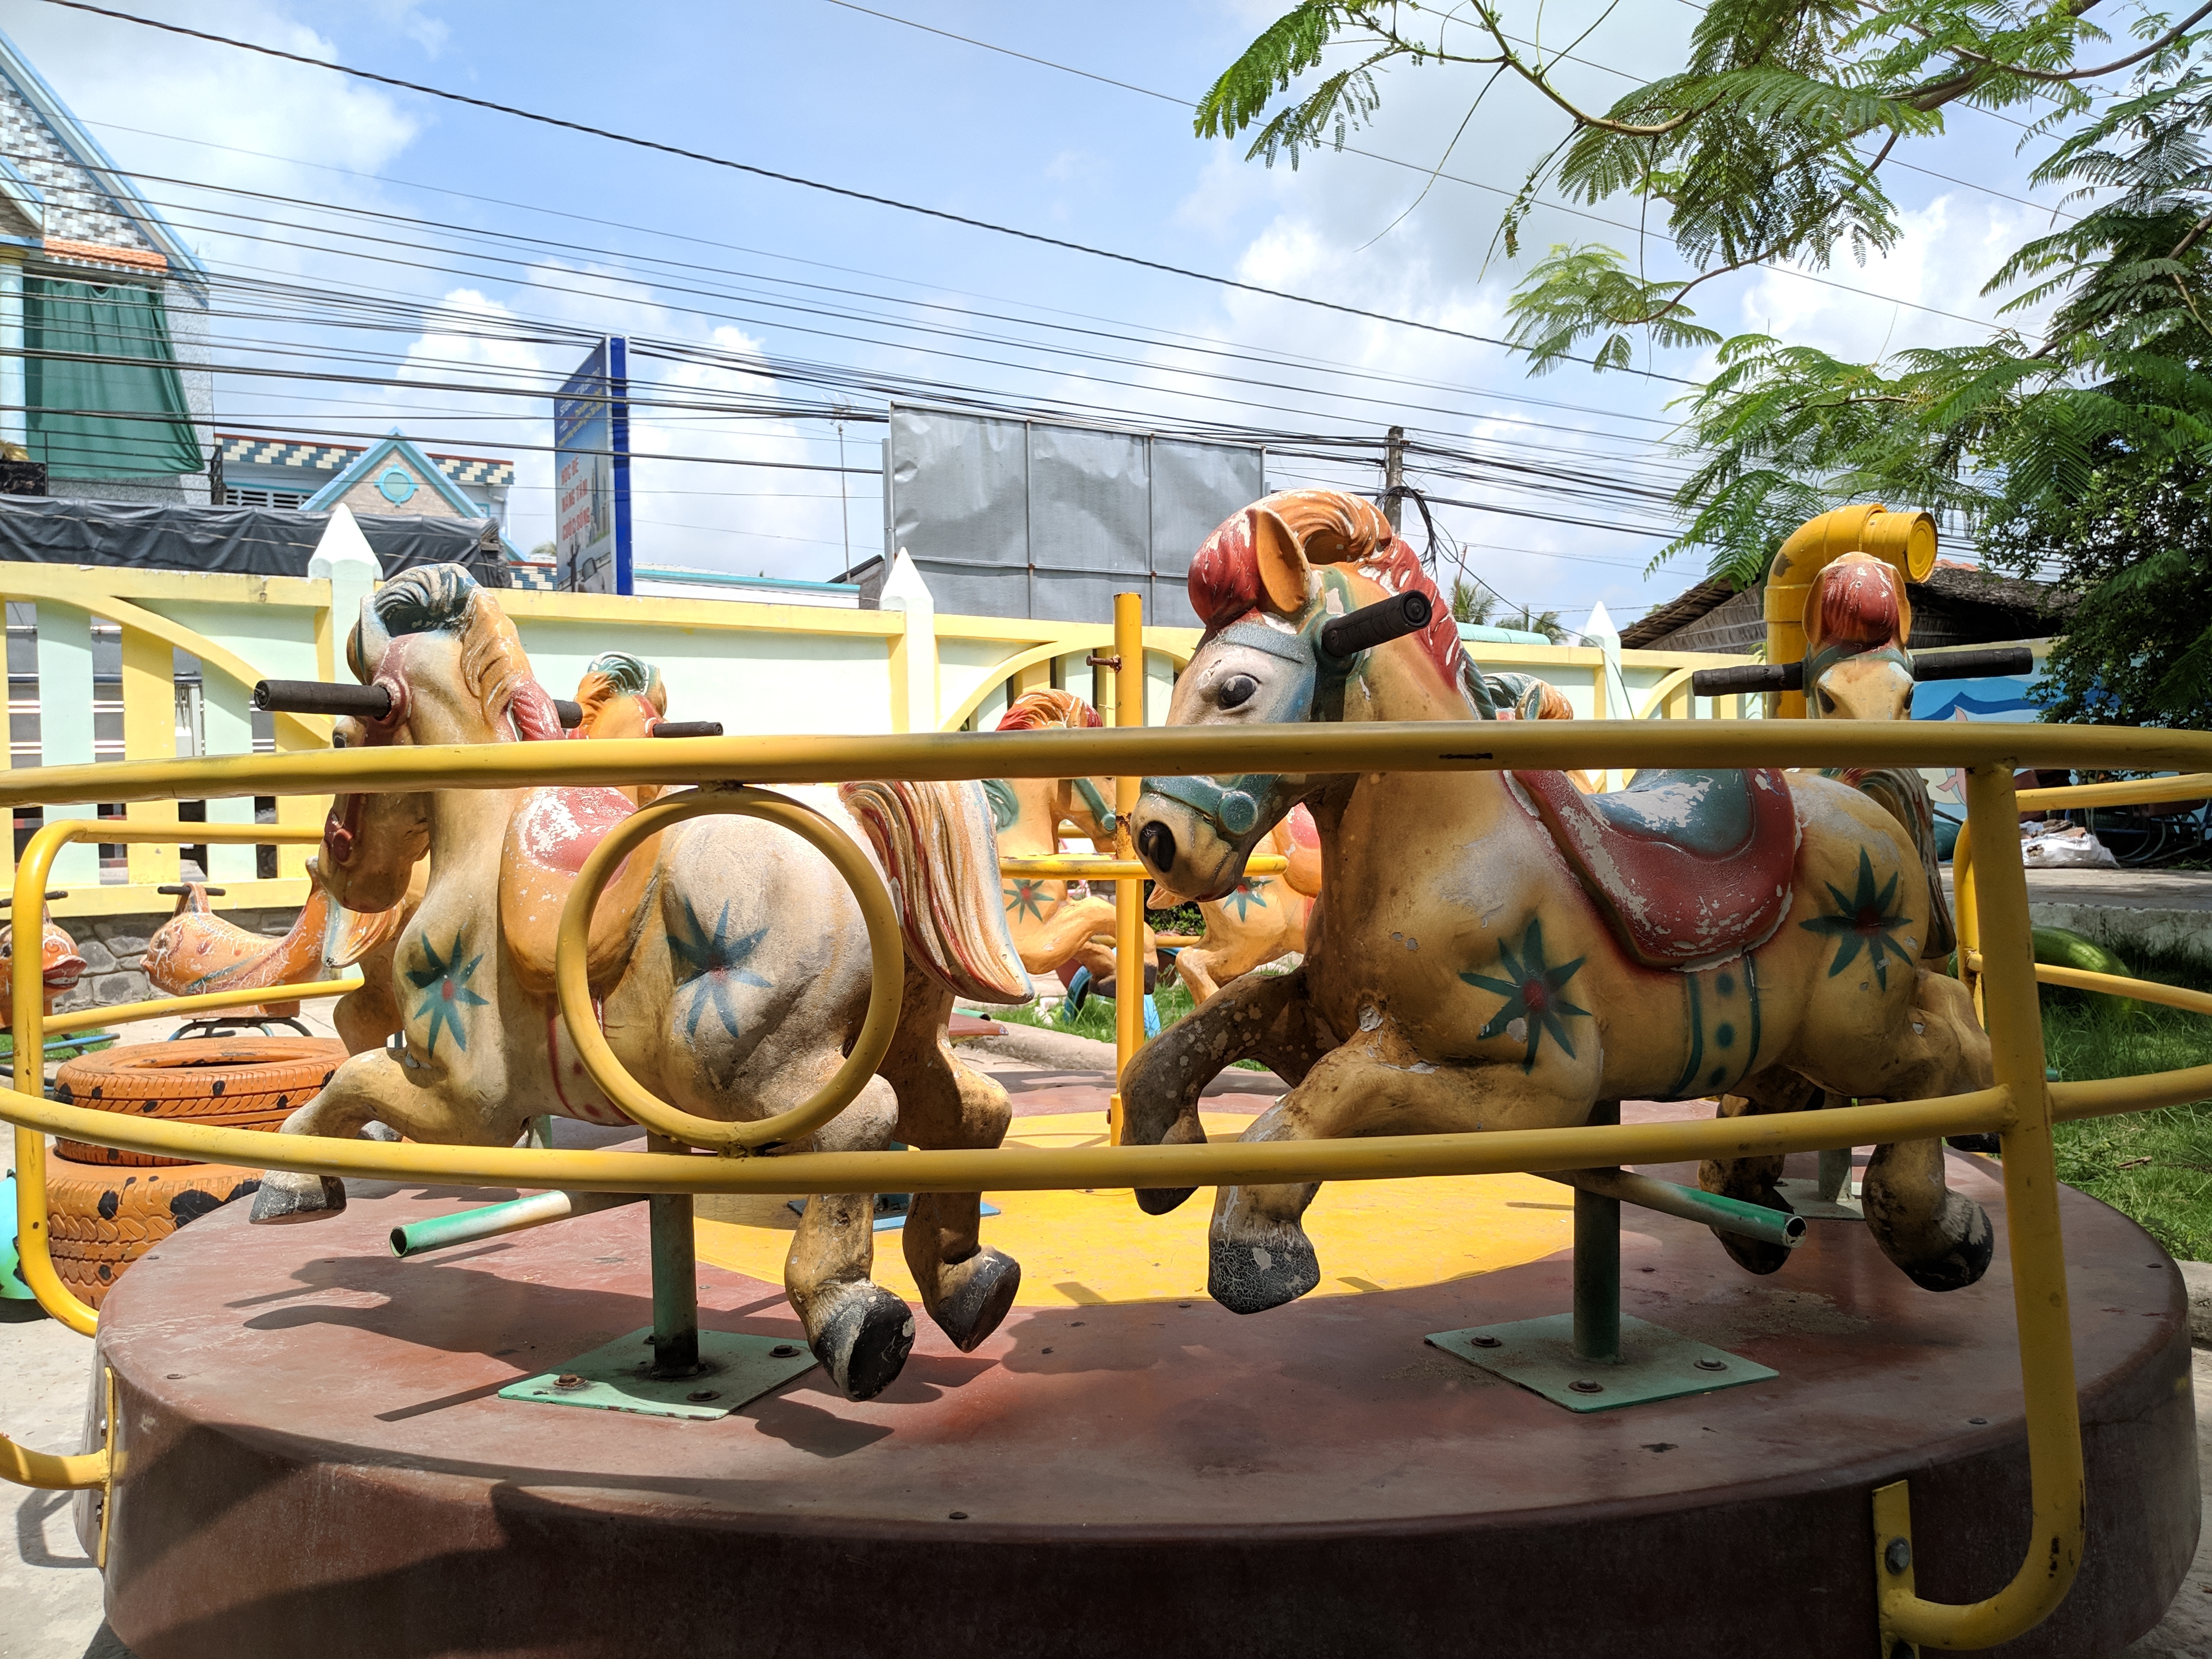
play, fun, amusement park, recreation, art